Ngọc Bích Ngân

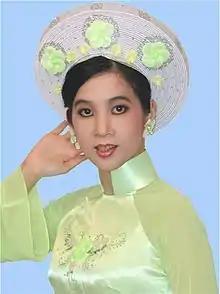
Ngọc Bích Ngân in Dazzling Traditional Gown

Nguyễn Ngọc Bích Ngân (born 16 September 1973 in Mỹ Tho) is a Vietnamese-Canadian singer, songwriter, artist and writer. Beside being a performer, Ngoc Bich Ngan is also a writer and essayist at many Vietnamese national newspapers such as "Thoi Bao Tap Chi Ca Dao", "Thoi Moi media" and many more. She was baptized a Catholic and has the Christian name Martha, St. Therese of the Infant Jesus.